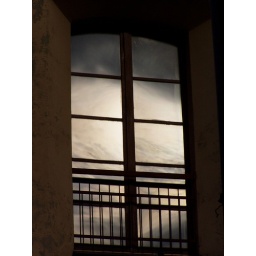
Dark sky reflects in a window